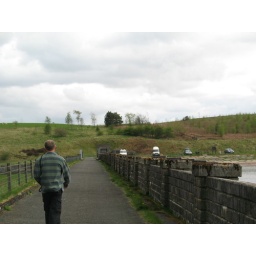
man in the hat gave his hat a day off. spot the dragon van in the distance